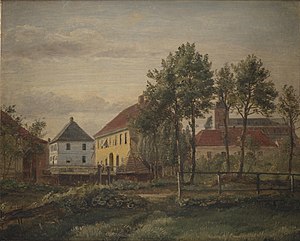
Munke Mølle
Maleri af Dankvart Dreyer, ca. 1844
Munke Mølle A/S er en dansk virksomhed der producerer mel. Dens historie kan spores tilbage til en vandmølle ved Odense Å grundlagt i 1135, og dermed er den Danmarks ældste endnu fungerende virksomhed.